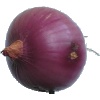
Label: Onion Red Peeled 1